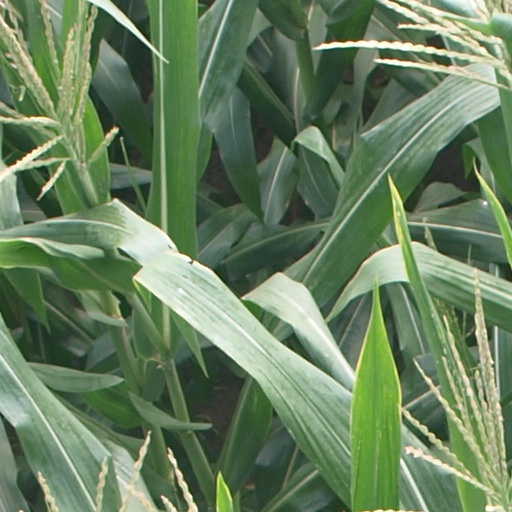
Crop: maize; corn